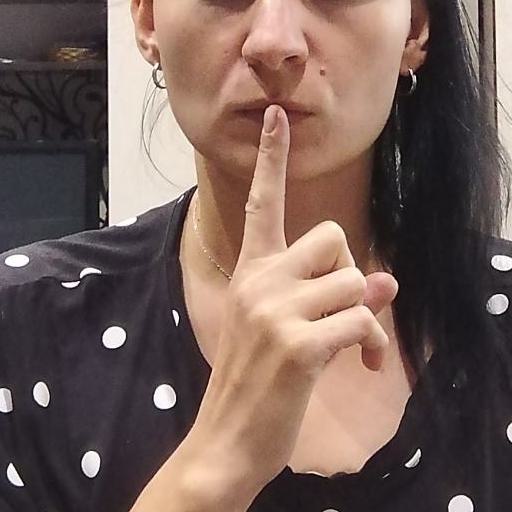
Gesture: mute